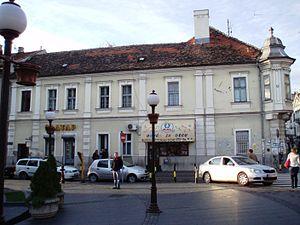
Maison au cadran solaire à Zemun, façade de la rue Dubrovačka
La rue Dubrovačka est située à Belgrade, la capitale de la Serbie, dans la municipalité de Zemun et dans le quartier de Donji Grad.
La maison au cadran solaire est située à Belgrade, la capitale de la Serbie, dans la municipalité urbaine de Zemun. En raison de sa valeur architecturale, cette maison, construite en 1823, figure sur la liste des monuments culturels protégés de la République de Serbie et sur la liste des biens culturels de la Ville de Belgrade.